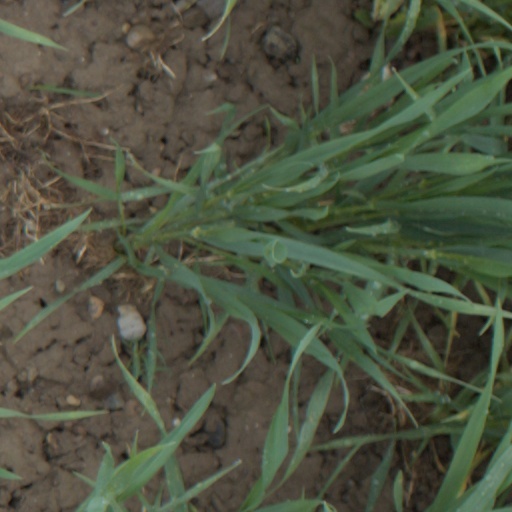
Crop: wheat